Manuela Rosas

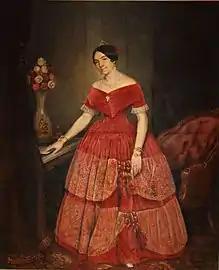
Portrait by Prilidiano Pueyrredón

Manuela de Rosas (May 24, 1817- September 17, 1898) or more commonly “Manuelita de Rosas”, was an Argentine personality and political activist. She was born in Buenos Aires, Argentina and the influential daughter of Juan Manuel de Rosas and Encarnación Ezcurra.